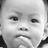
Emotion: neutral